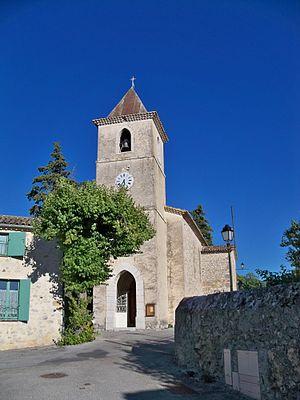
Facade de l'église de Curnier (26)
Curnier est une commune française située dans le département de la Drôme, en région Auvergne-Rhône-Alpes.